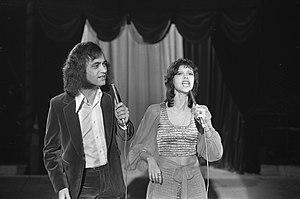
Les Pays-Bas ont participé au Concours Eurovision de la chanson 1972 le 25 mars à Édimbourg, au Royaume-Uni. C'est la 17ᵉ participation des Pays-Bas au Concours Eurovision de la chanson.
Sandra and Andres est un duo d'artistes néerlandais.